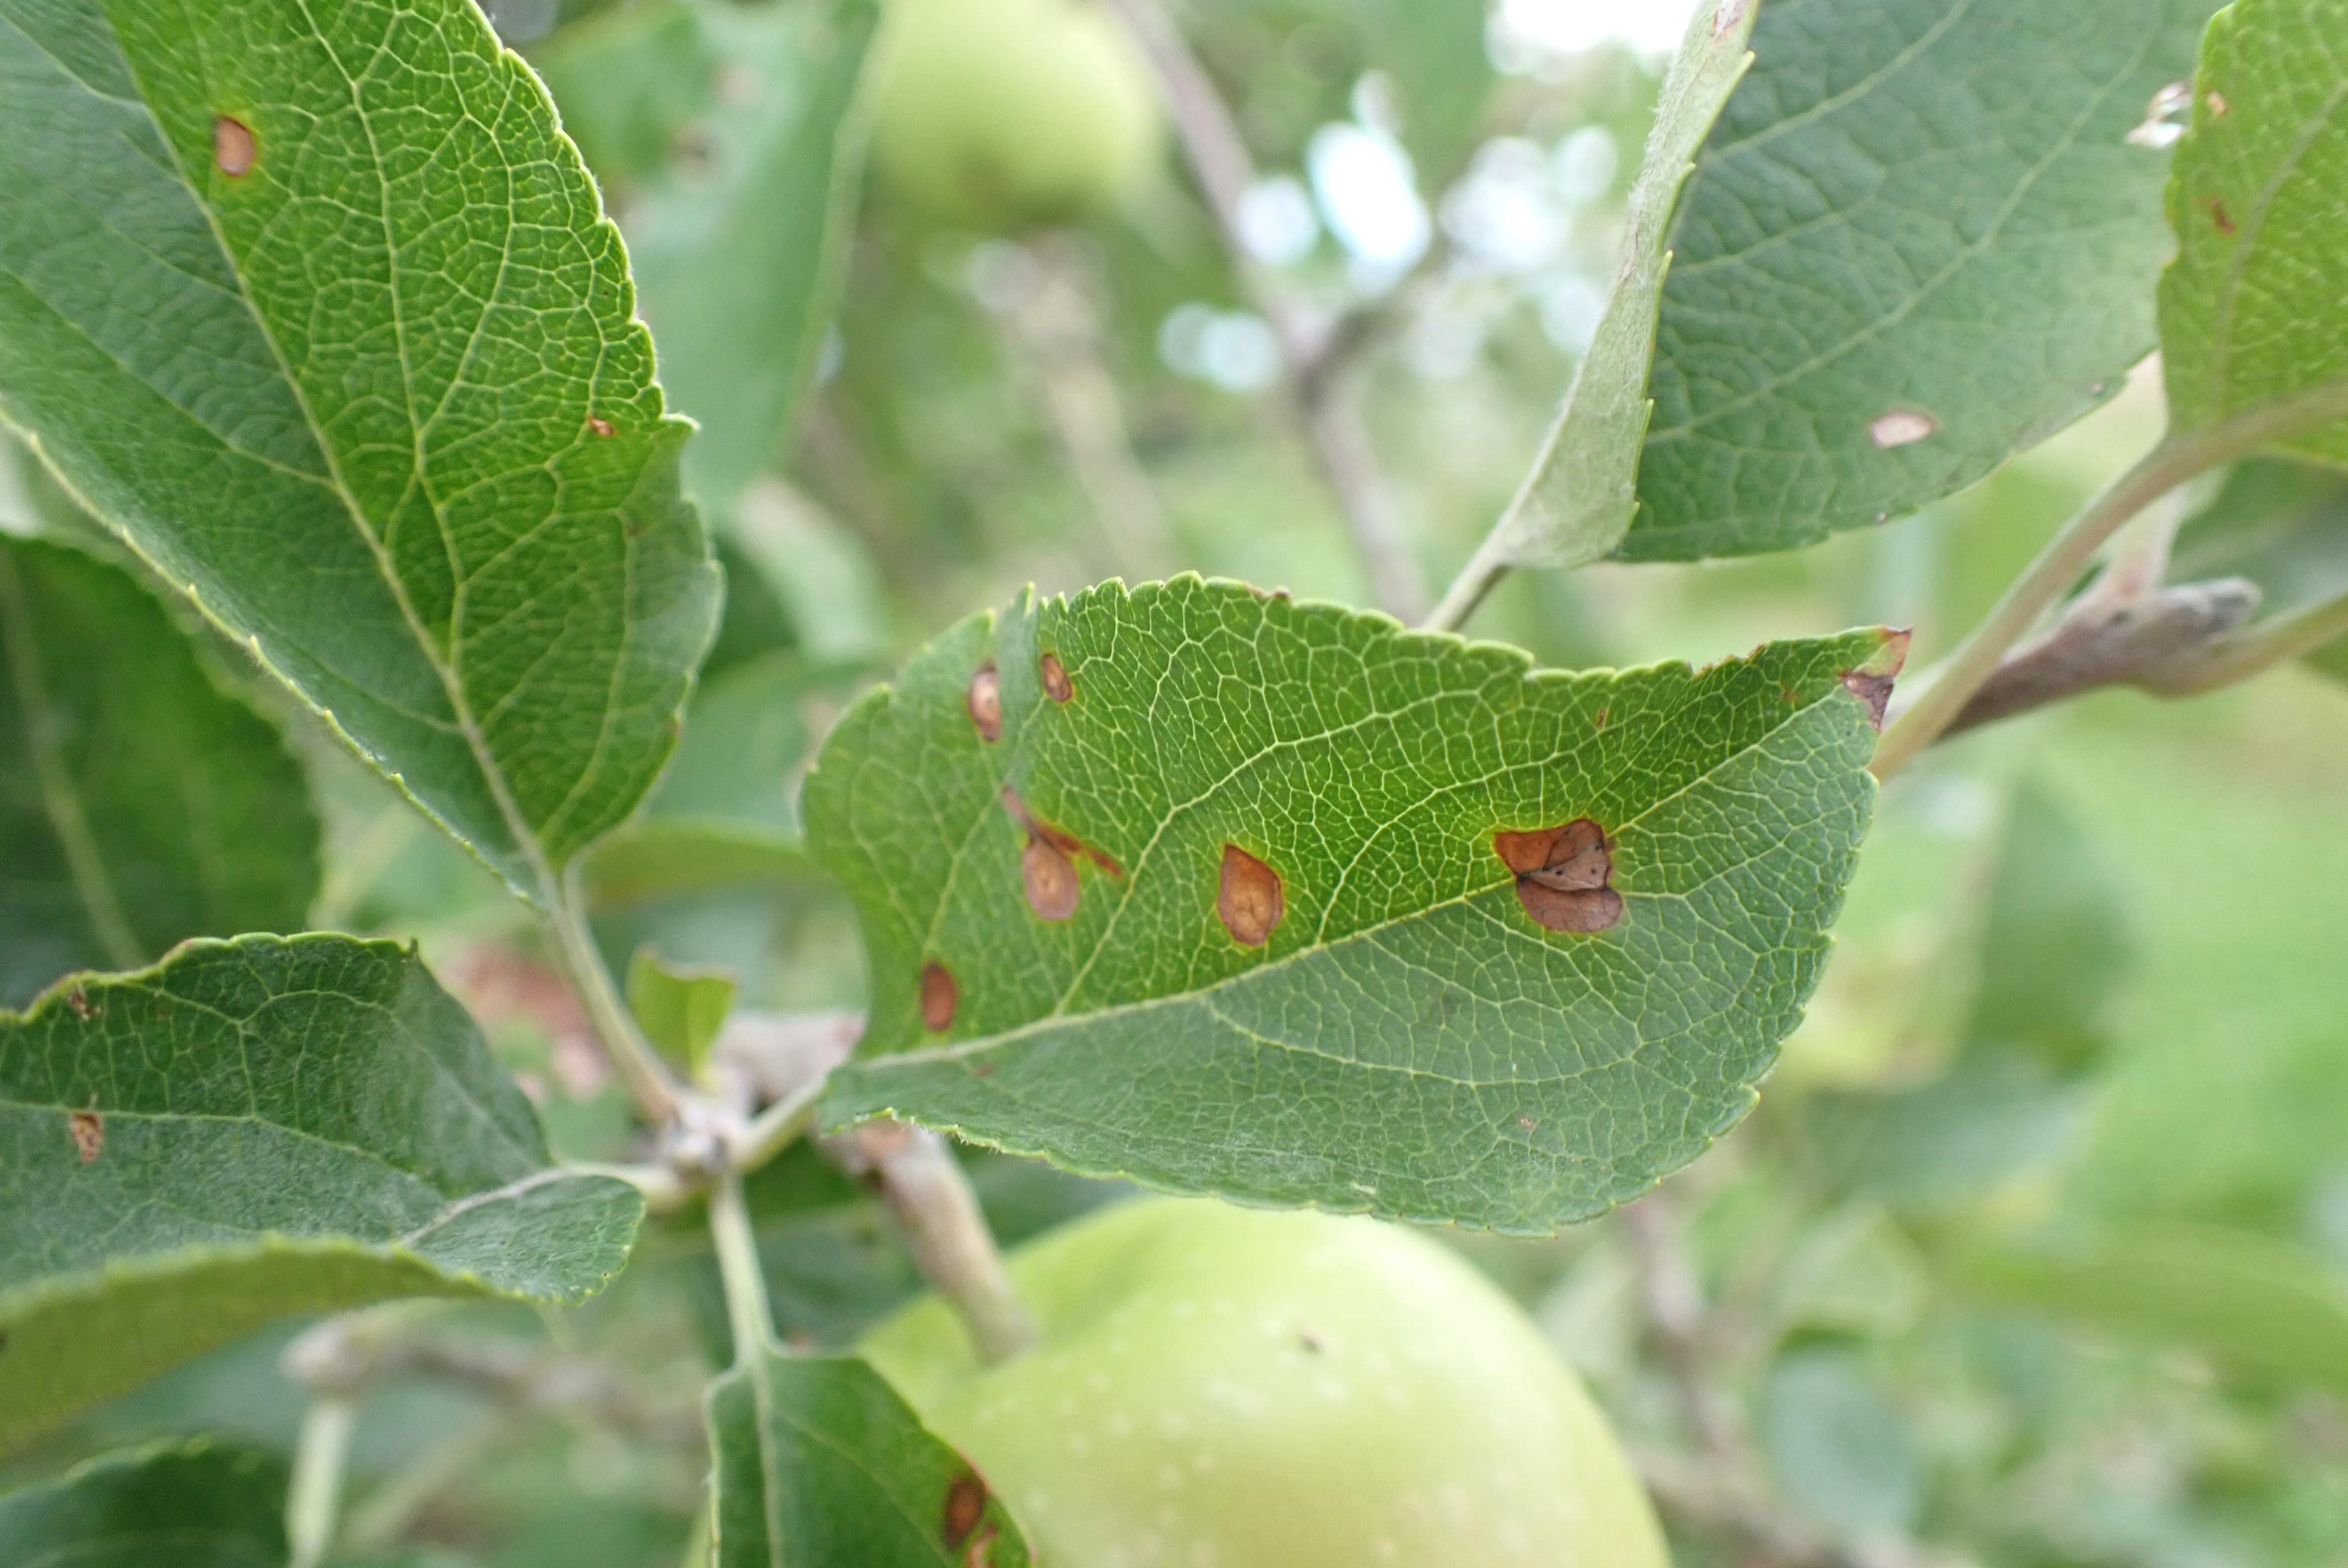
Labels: frog_eye_leaf_spot